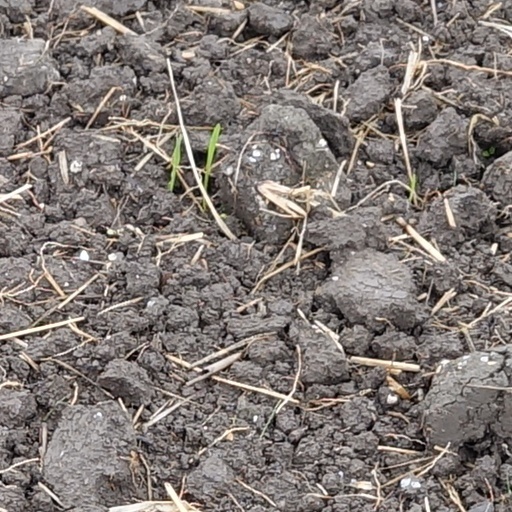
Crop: wheat